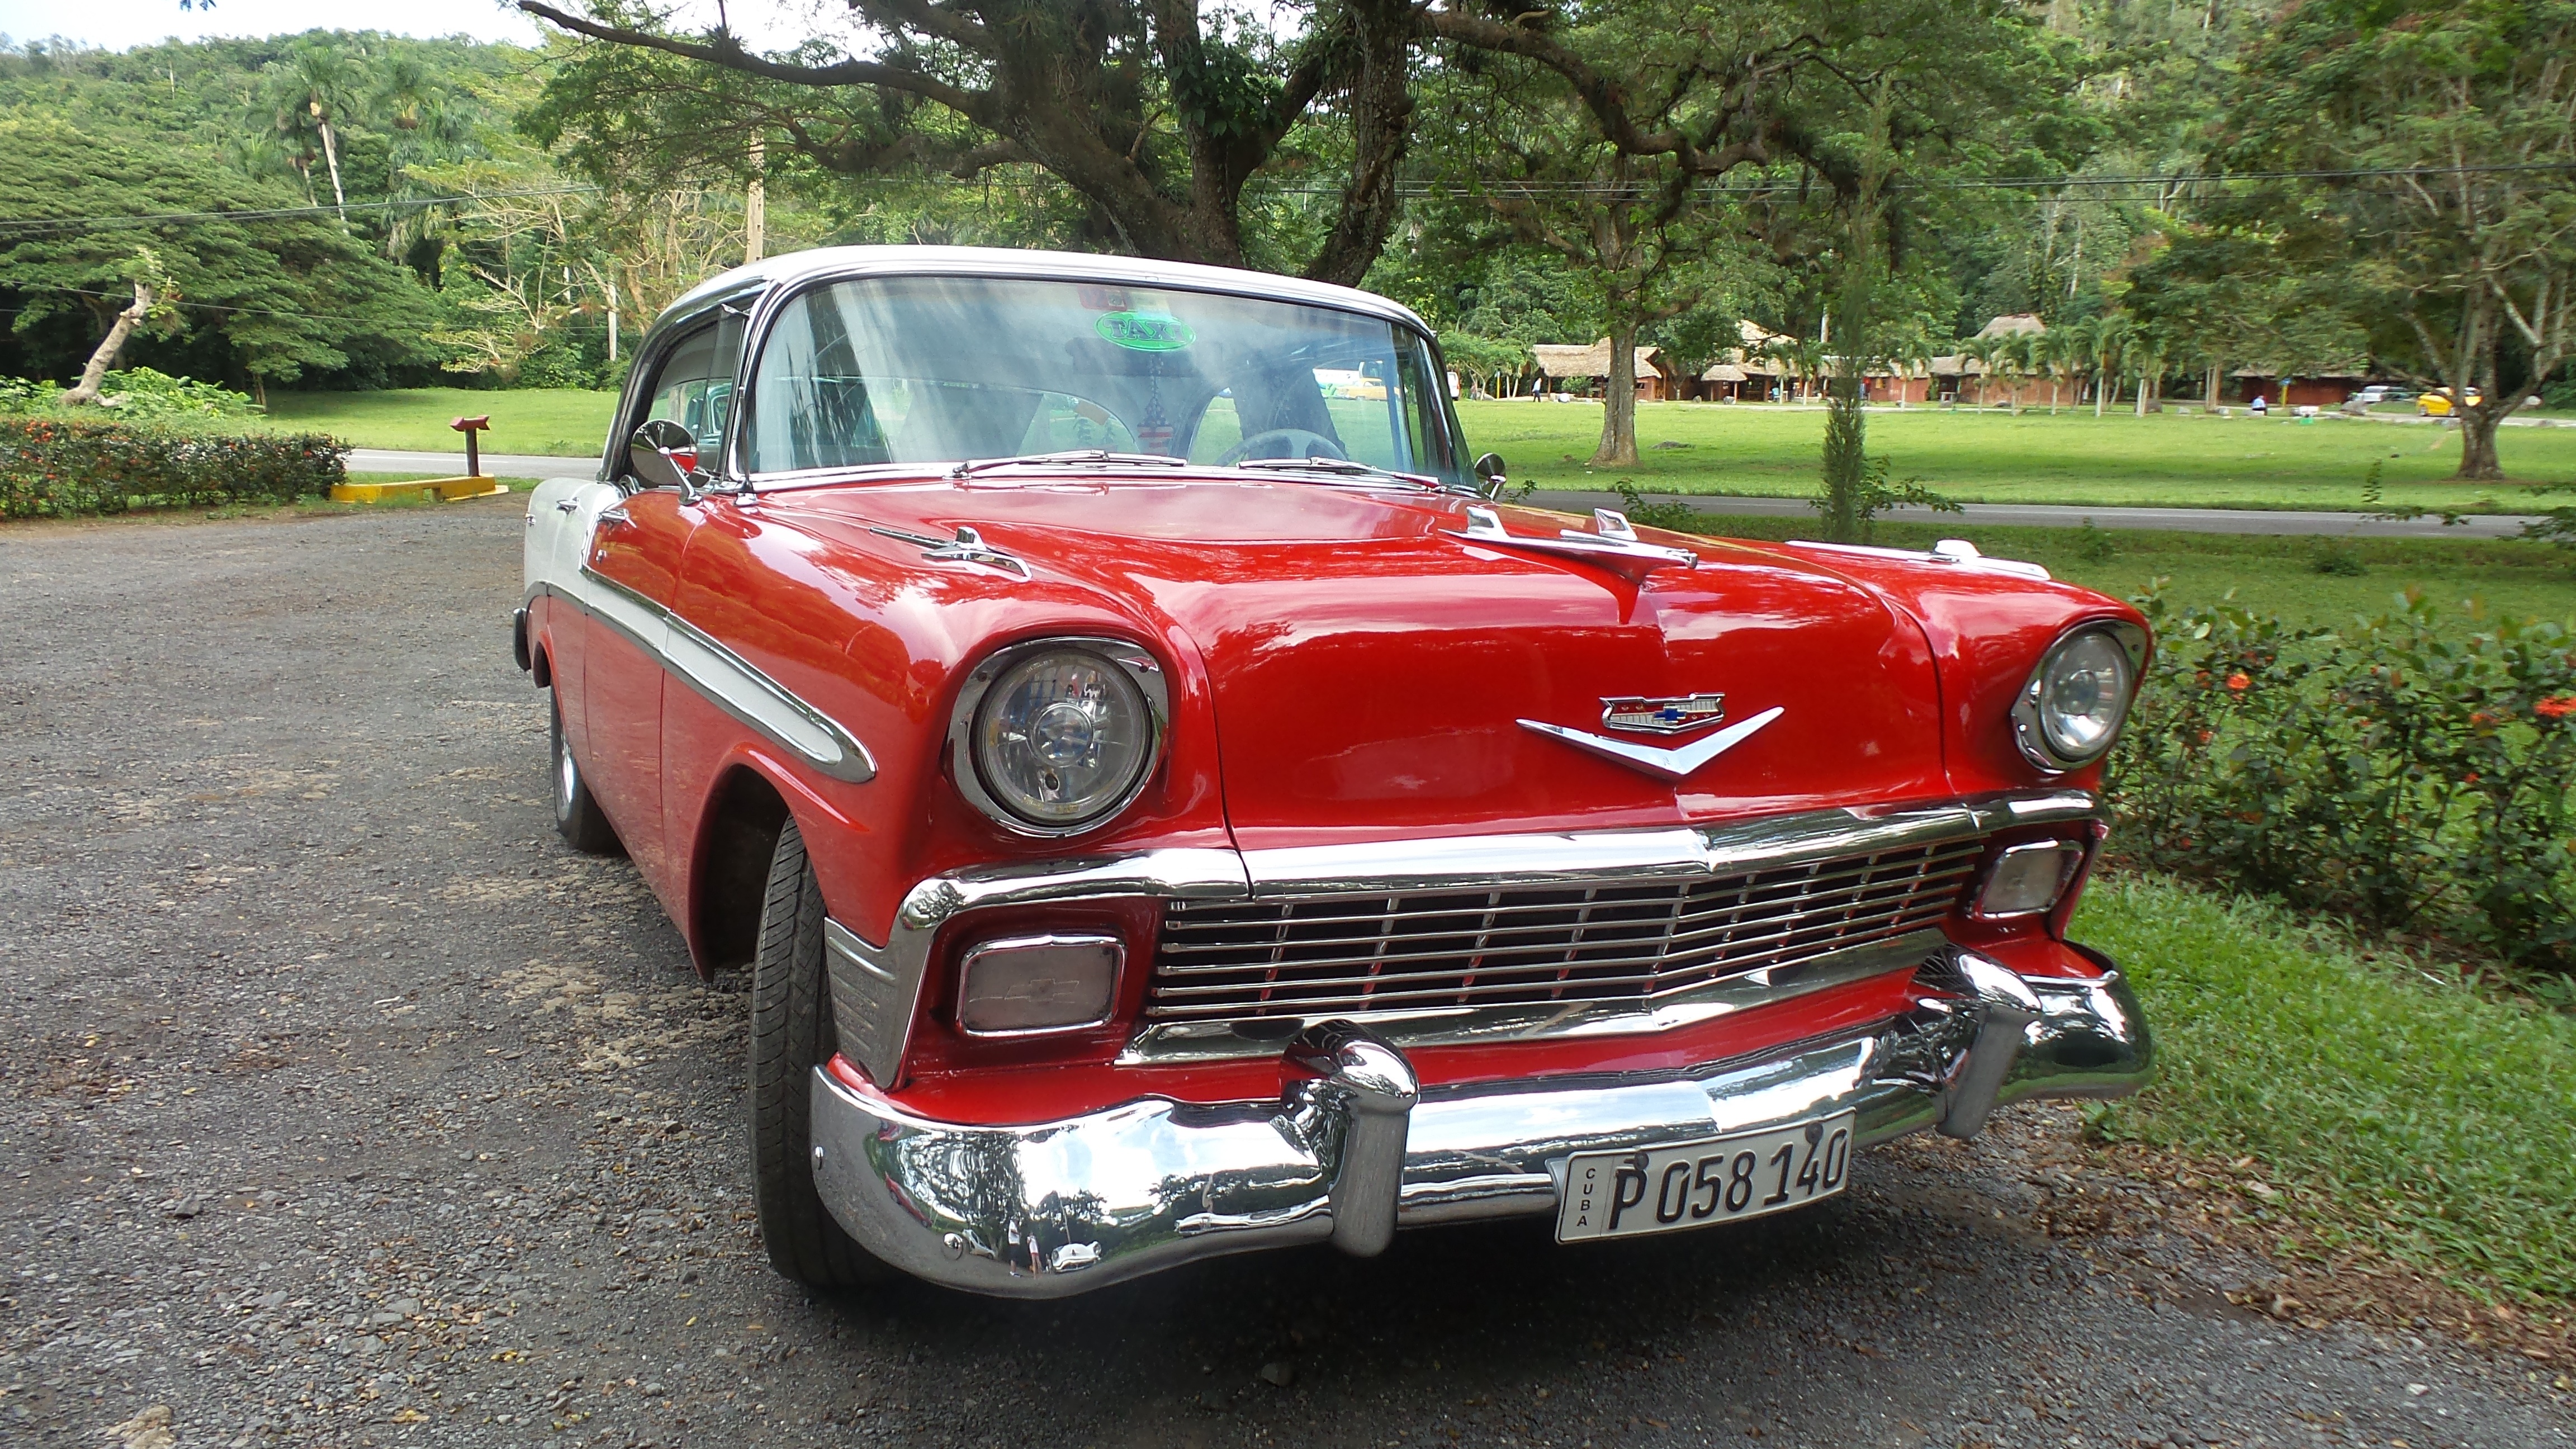
car, old, walk, truck, vehicle, motor vehicle, vintage car, cuba, cars, sedan, chevrolet, convertible, havana, antique car, land vehicle, automobile make, automotive exterior, luxury vehicle, chevrolet bel air